Varumayin Niram Sivappu

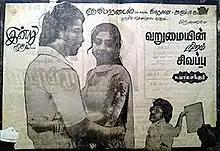
Theatrical release poster of Tamil version

Varumaiyin Niram Sivappu is a 1980 Indian Tamil-language satirical drama film written and directed by K. Balachander. It was simultaneously shot in Telugu as Aakali Rajyam. The film stars Kamal Haasan and Sridevi, with Pratap Pothen, R. Dilip and S. Ve. Shekher in supporting roles. It revolves around a group of three men in Delhi struggling with poverty and unemployment.